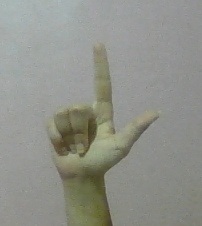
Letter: laam